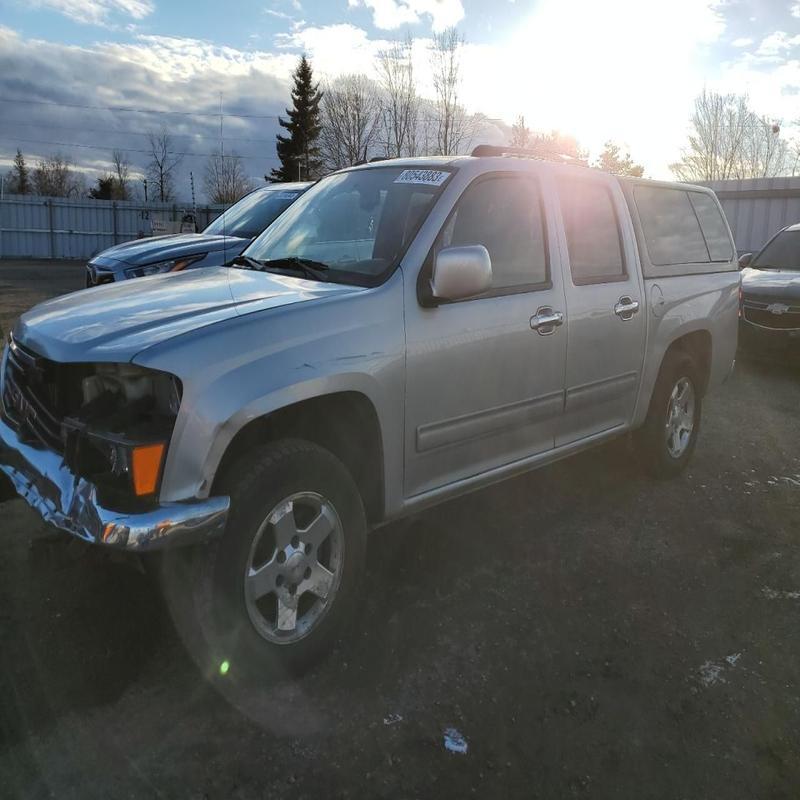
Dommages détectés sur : pare-choc avant, feu avant gauche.
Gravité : majeur